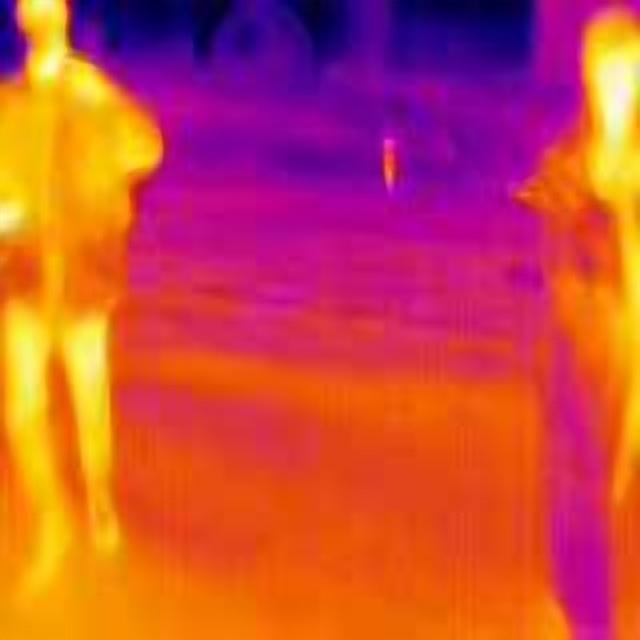
Detected objects:
label: person
label: person